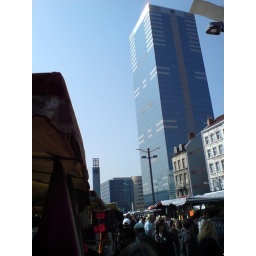
Tower, near Brussels' south train station, during Sunday's market